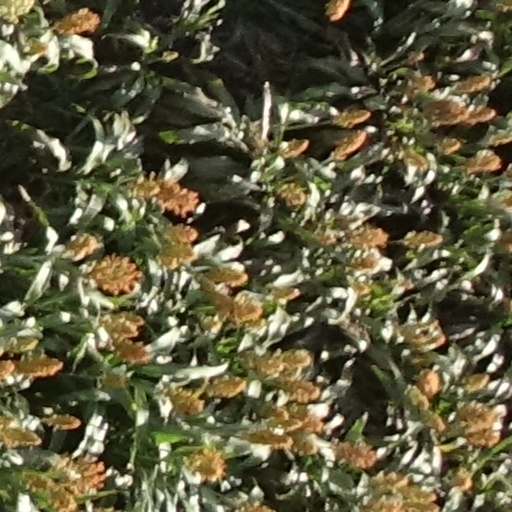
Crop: sorghum